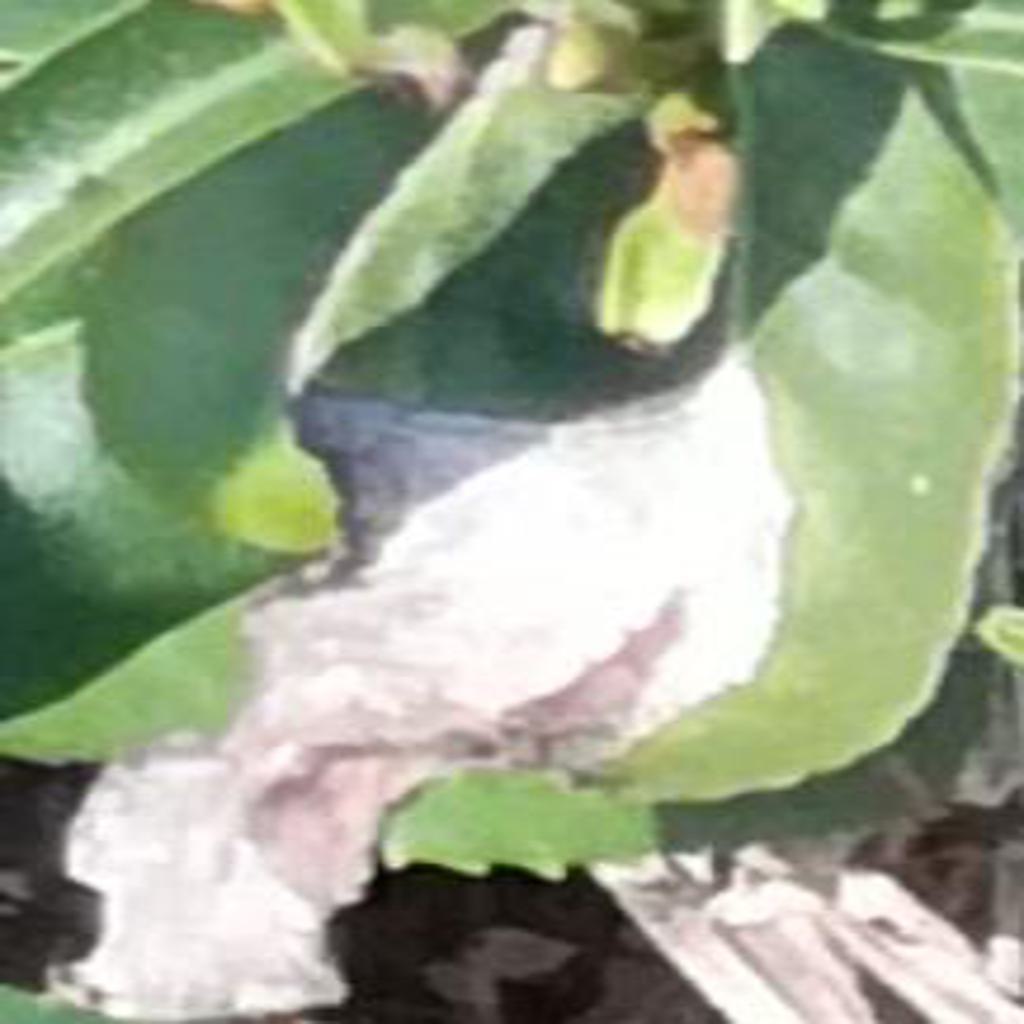
Label: Tea leaf blight